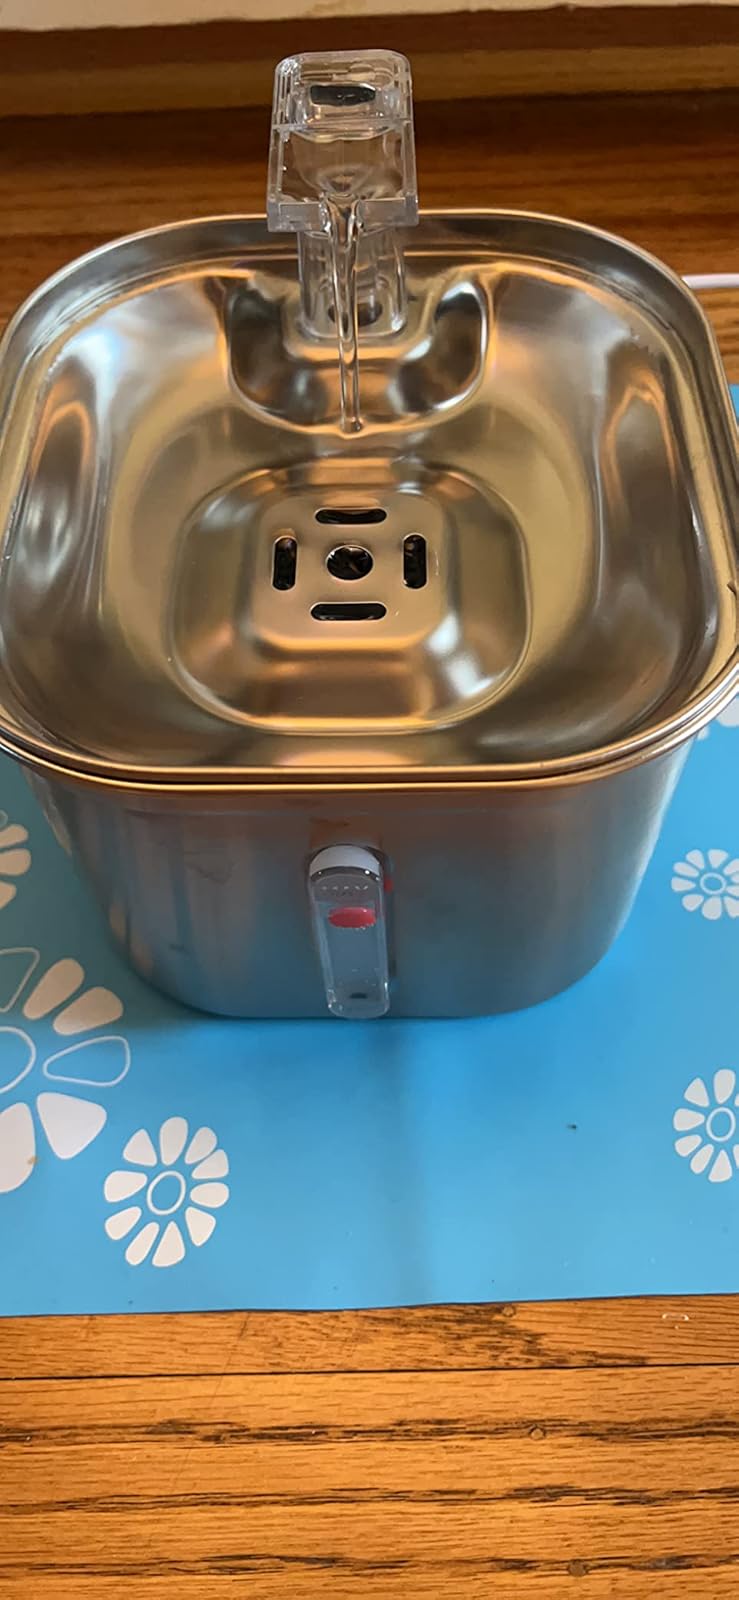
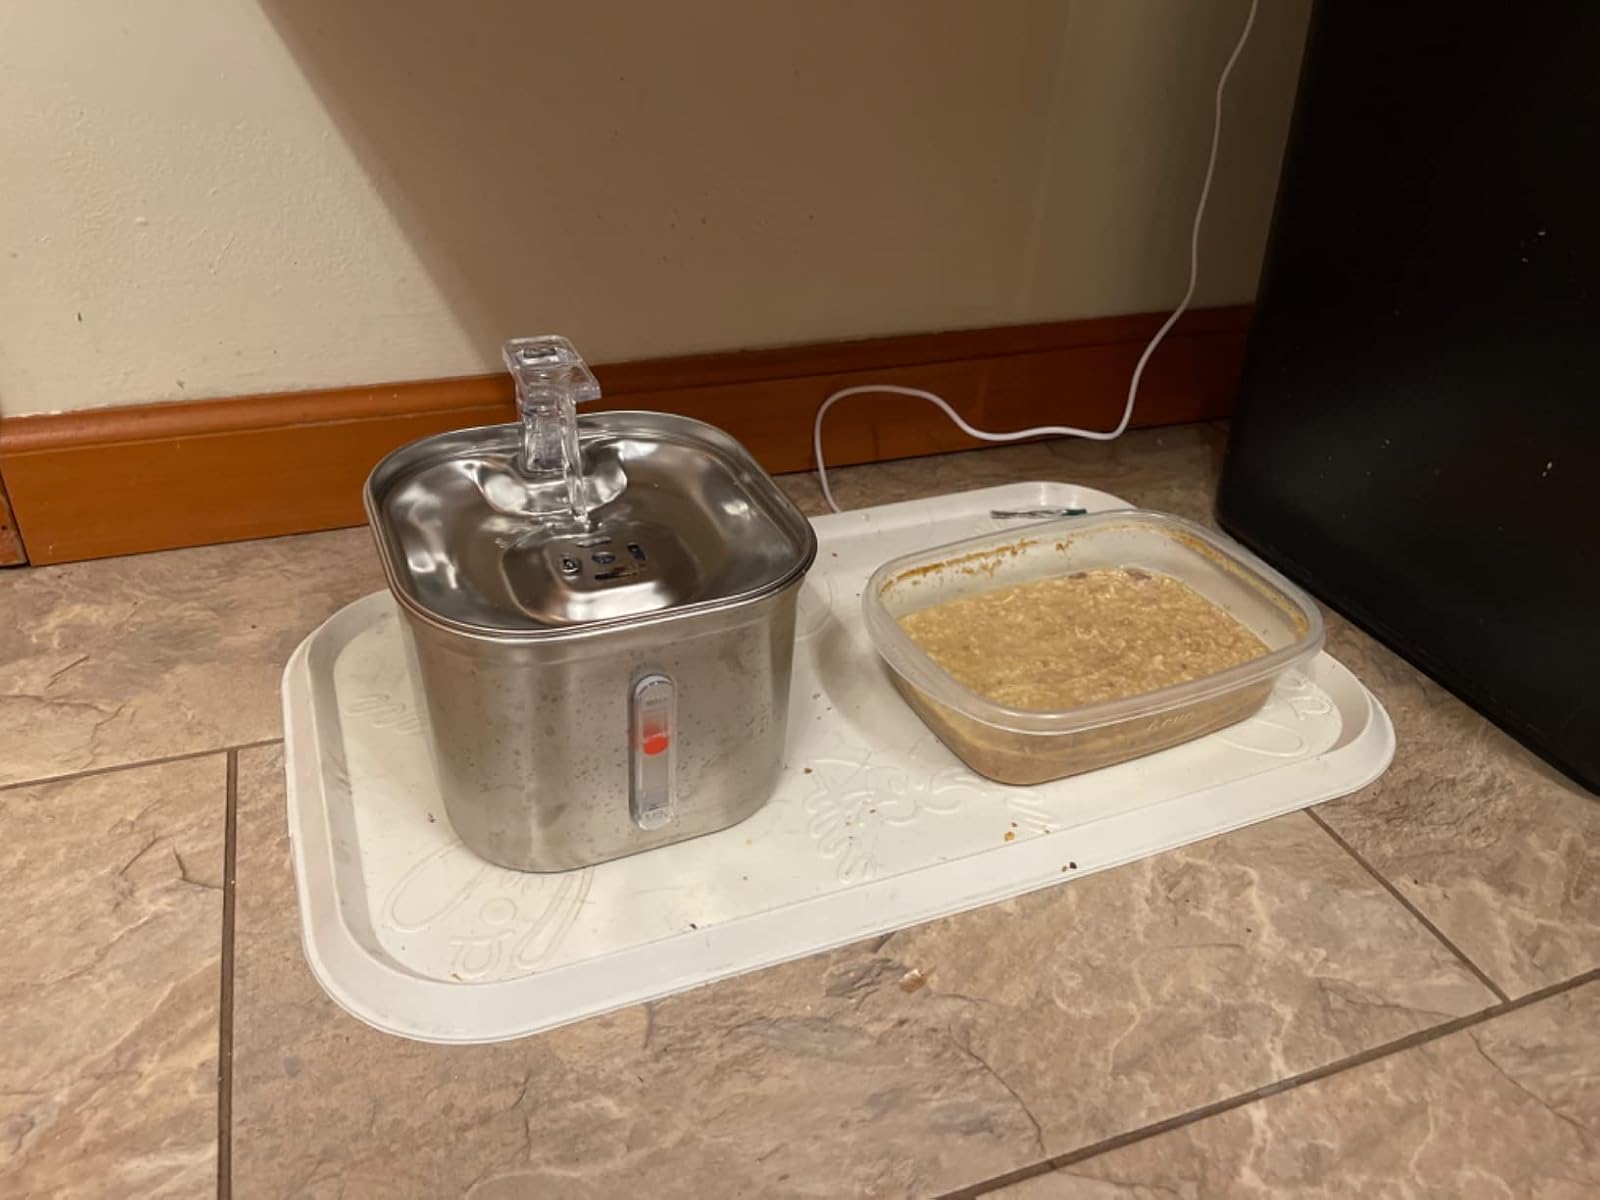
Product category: items_bowl
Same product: yes